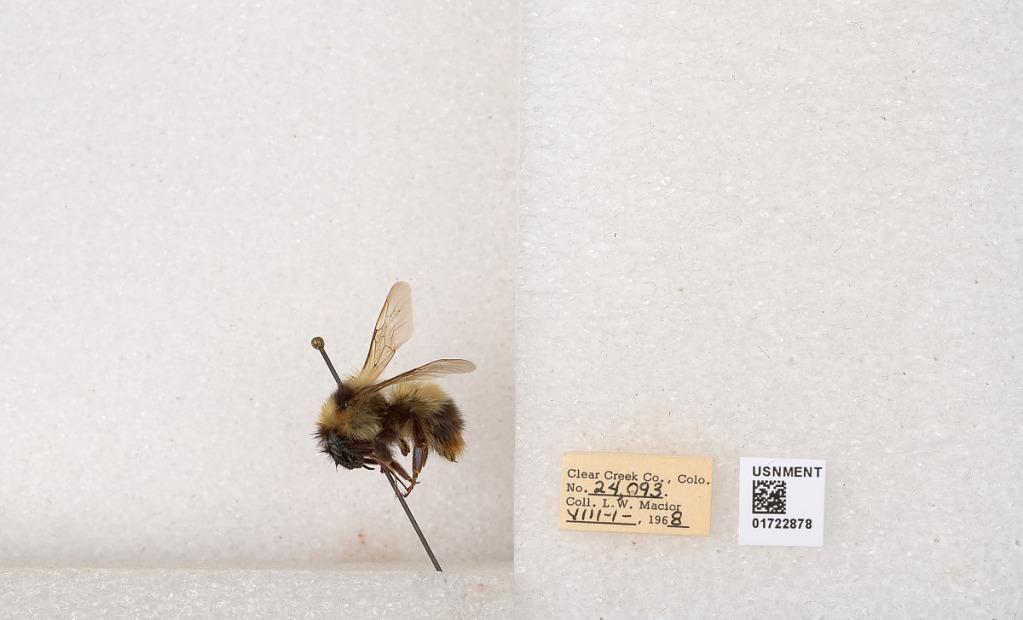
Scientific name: Bombus kirbyellus
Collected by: L. Macior
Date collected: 1968-8-1
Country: United States
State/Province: Colorado
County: Clear Creek
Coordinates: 39.6891, -105.644